Izumi Shikibu

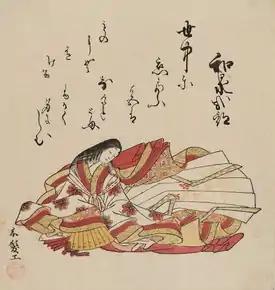
Izumi Shikibu, shown here in a c. 1765 Kusazōshi by Komatsuken, was a poet at Empress Shoshi's court.

She "is considered by many to have been the greatest woman poet of the Heian period". Her legacy includes 242 poems and two "kashu".